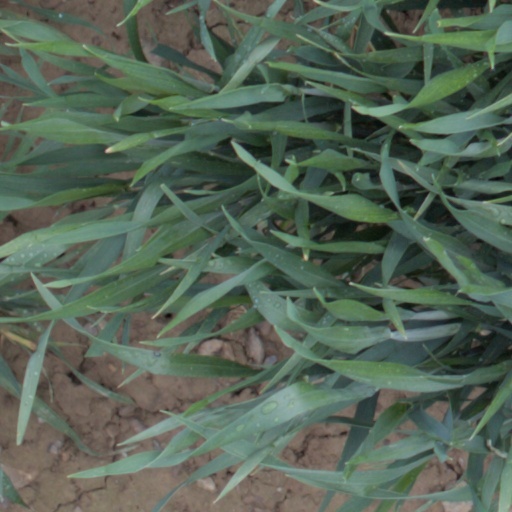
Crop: wheat